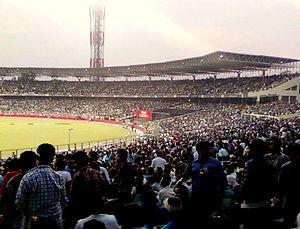
L'Inde et le Pakistan sont deux pays de l'Asie du Sud, situé entre les 95ᵉ et 61ᵉ méridiens et font partie des fuseaux horaires UTC+5:30 et UTC+5. Les deux pays ont accédé à leurs indépendances du Royaume-Uni le 15 août 1947 provoquant la fin de la colonie britannique des Indes et un flux de population les plus intenses du XXᵉ siècle. Plus connue sous le nom de partition des Indes, cette séparation est marquée par des violences inter-ethniques et des désaccords territoriaux dans les territoires des États princiers du Junagadh et du Cachemire. Le désaccord sur la région du Cachemire provoque la première guerre indo-pakistanaise. Les relations entre l'Inde et le Pakistan sont régies en partie par cette partition qui reste inachevée comme le montre la soft border mise en place dans la vallée du Cachemire. Les liens entre les deux pays, opposés à trois reprises — en 1947, 1965 et 1971 — dans des conflits ouverts, sont une composante importante de la stabilité de l'Asie du Sud.